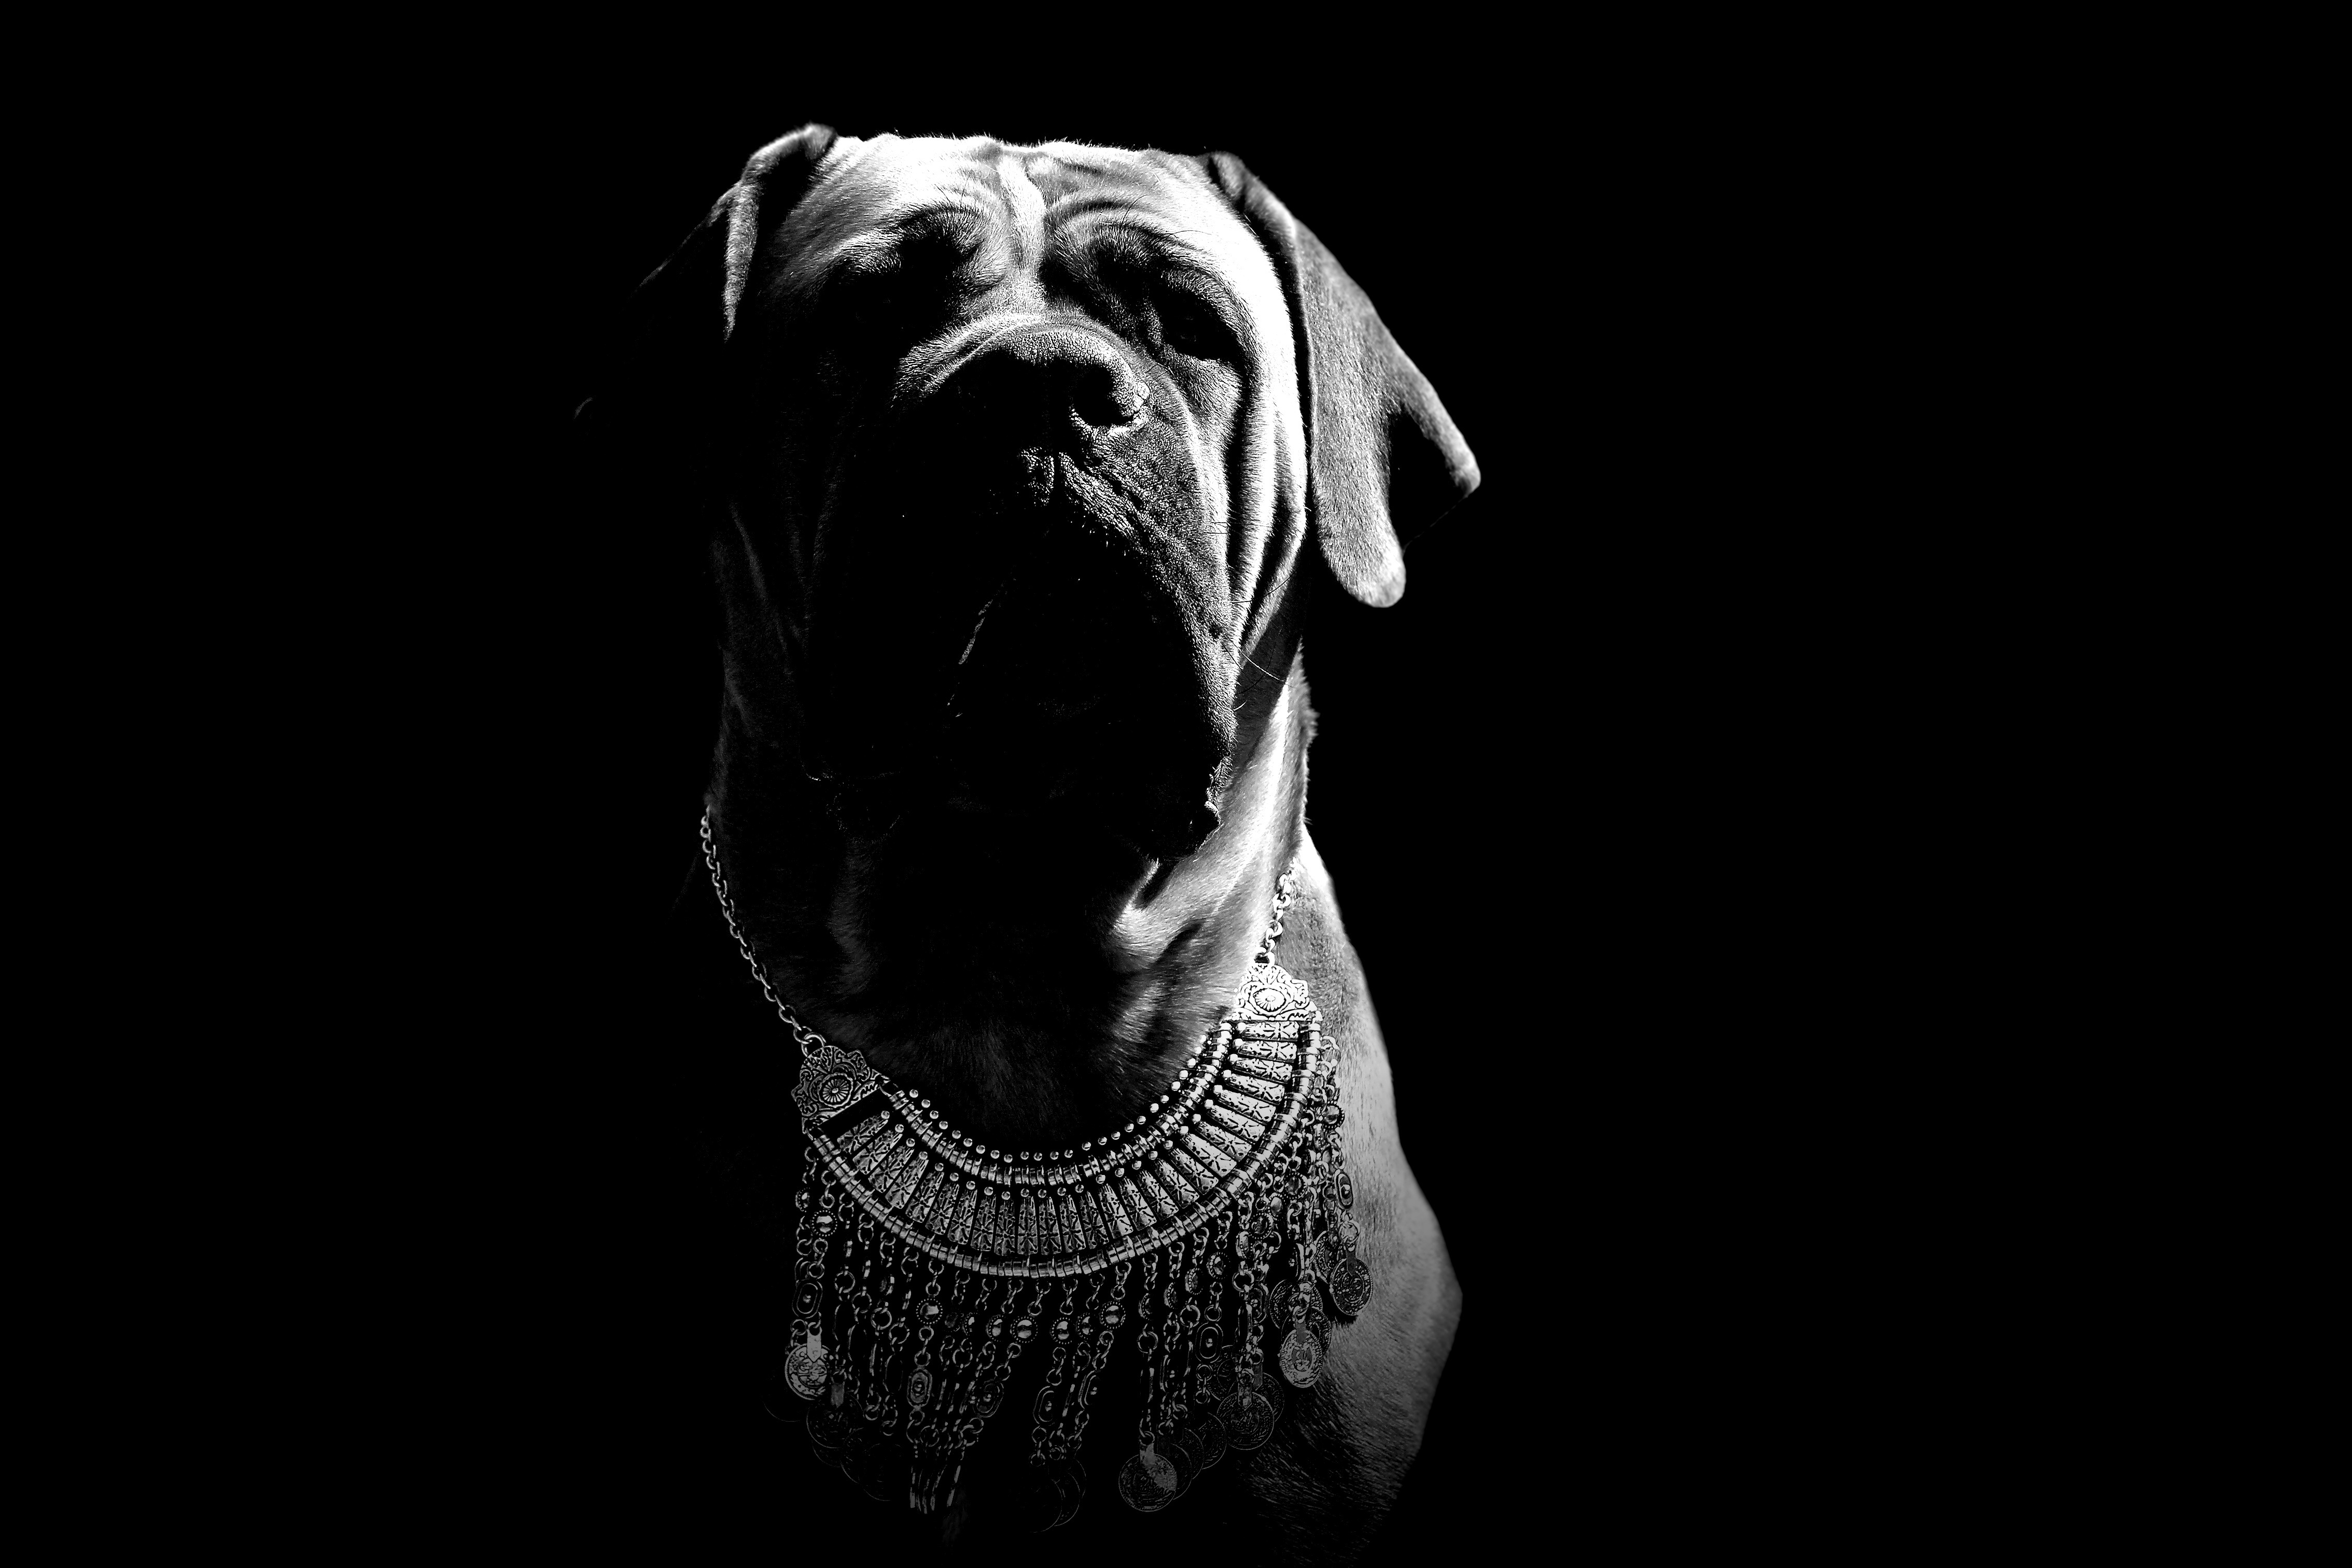
black and white, puppy, dog, animal, mammal, darkness, black, monochrome, jewelry, necklace, silver, beast, mastiff, monochrome photography, boerboel, dog like mammal, peanut bulldog